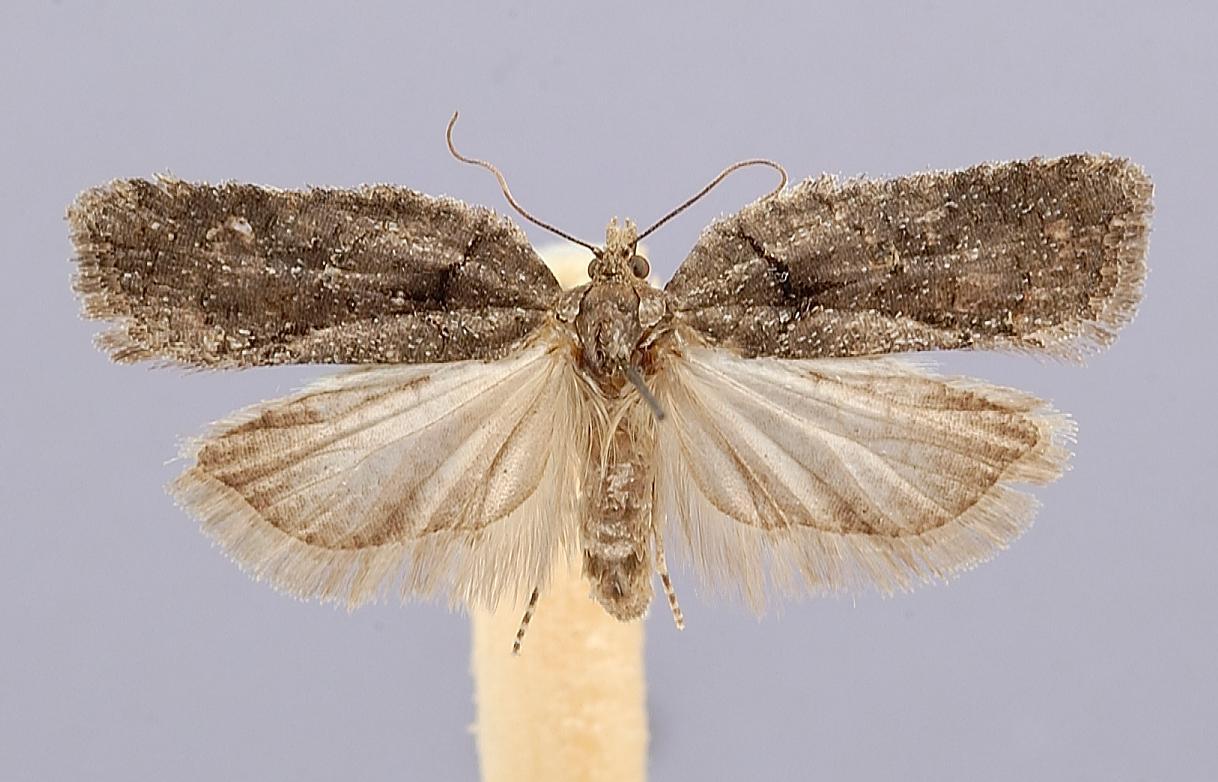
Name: Acleris nigrilineana
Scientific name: Acleris nigrilineana Kawabe, 1963
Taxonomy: Animalia, Arthropoda, Insecta, Lepidoptera, Tortricidae
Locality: Nagano Prefecture, Honshu, Asama-sanso, Nagano, Japan
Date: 4 May 1962